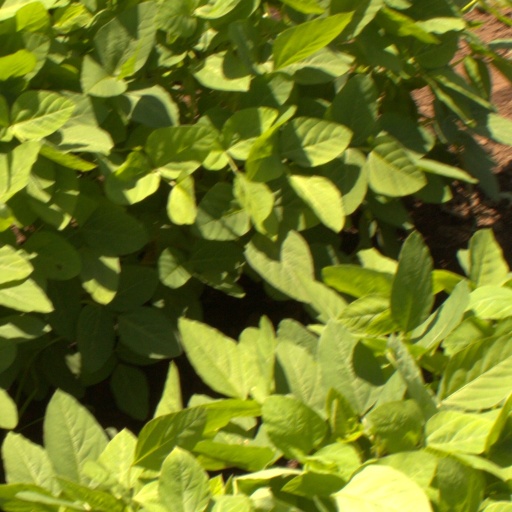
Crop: soybean